Andrey Yeshchenko

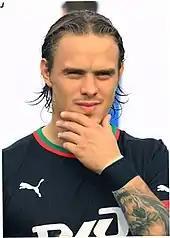
Yehschencko with Lokomotiv in 2012

Yeshchenko became famous appearing in a short spell for FC Dynamo Kyiv in 2006. Although considered a first team player throughout his entire stay in Kyiv, Yeshchenko complained of difficulties adhering to the strict physical regime at Dynamo. In turn, Dynamo management loaned the back to its fellow Muscovite club. He made his Russian Premier League debut for FC Dynamo Moscow on 4 August 2006 in a game against FC Torpedo Moscow.